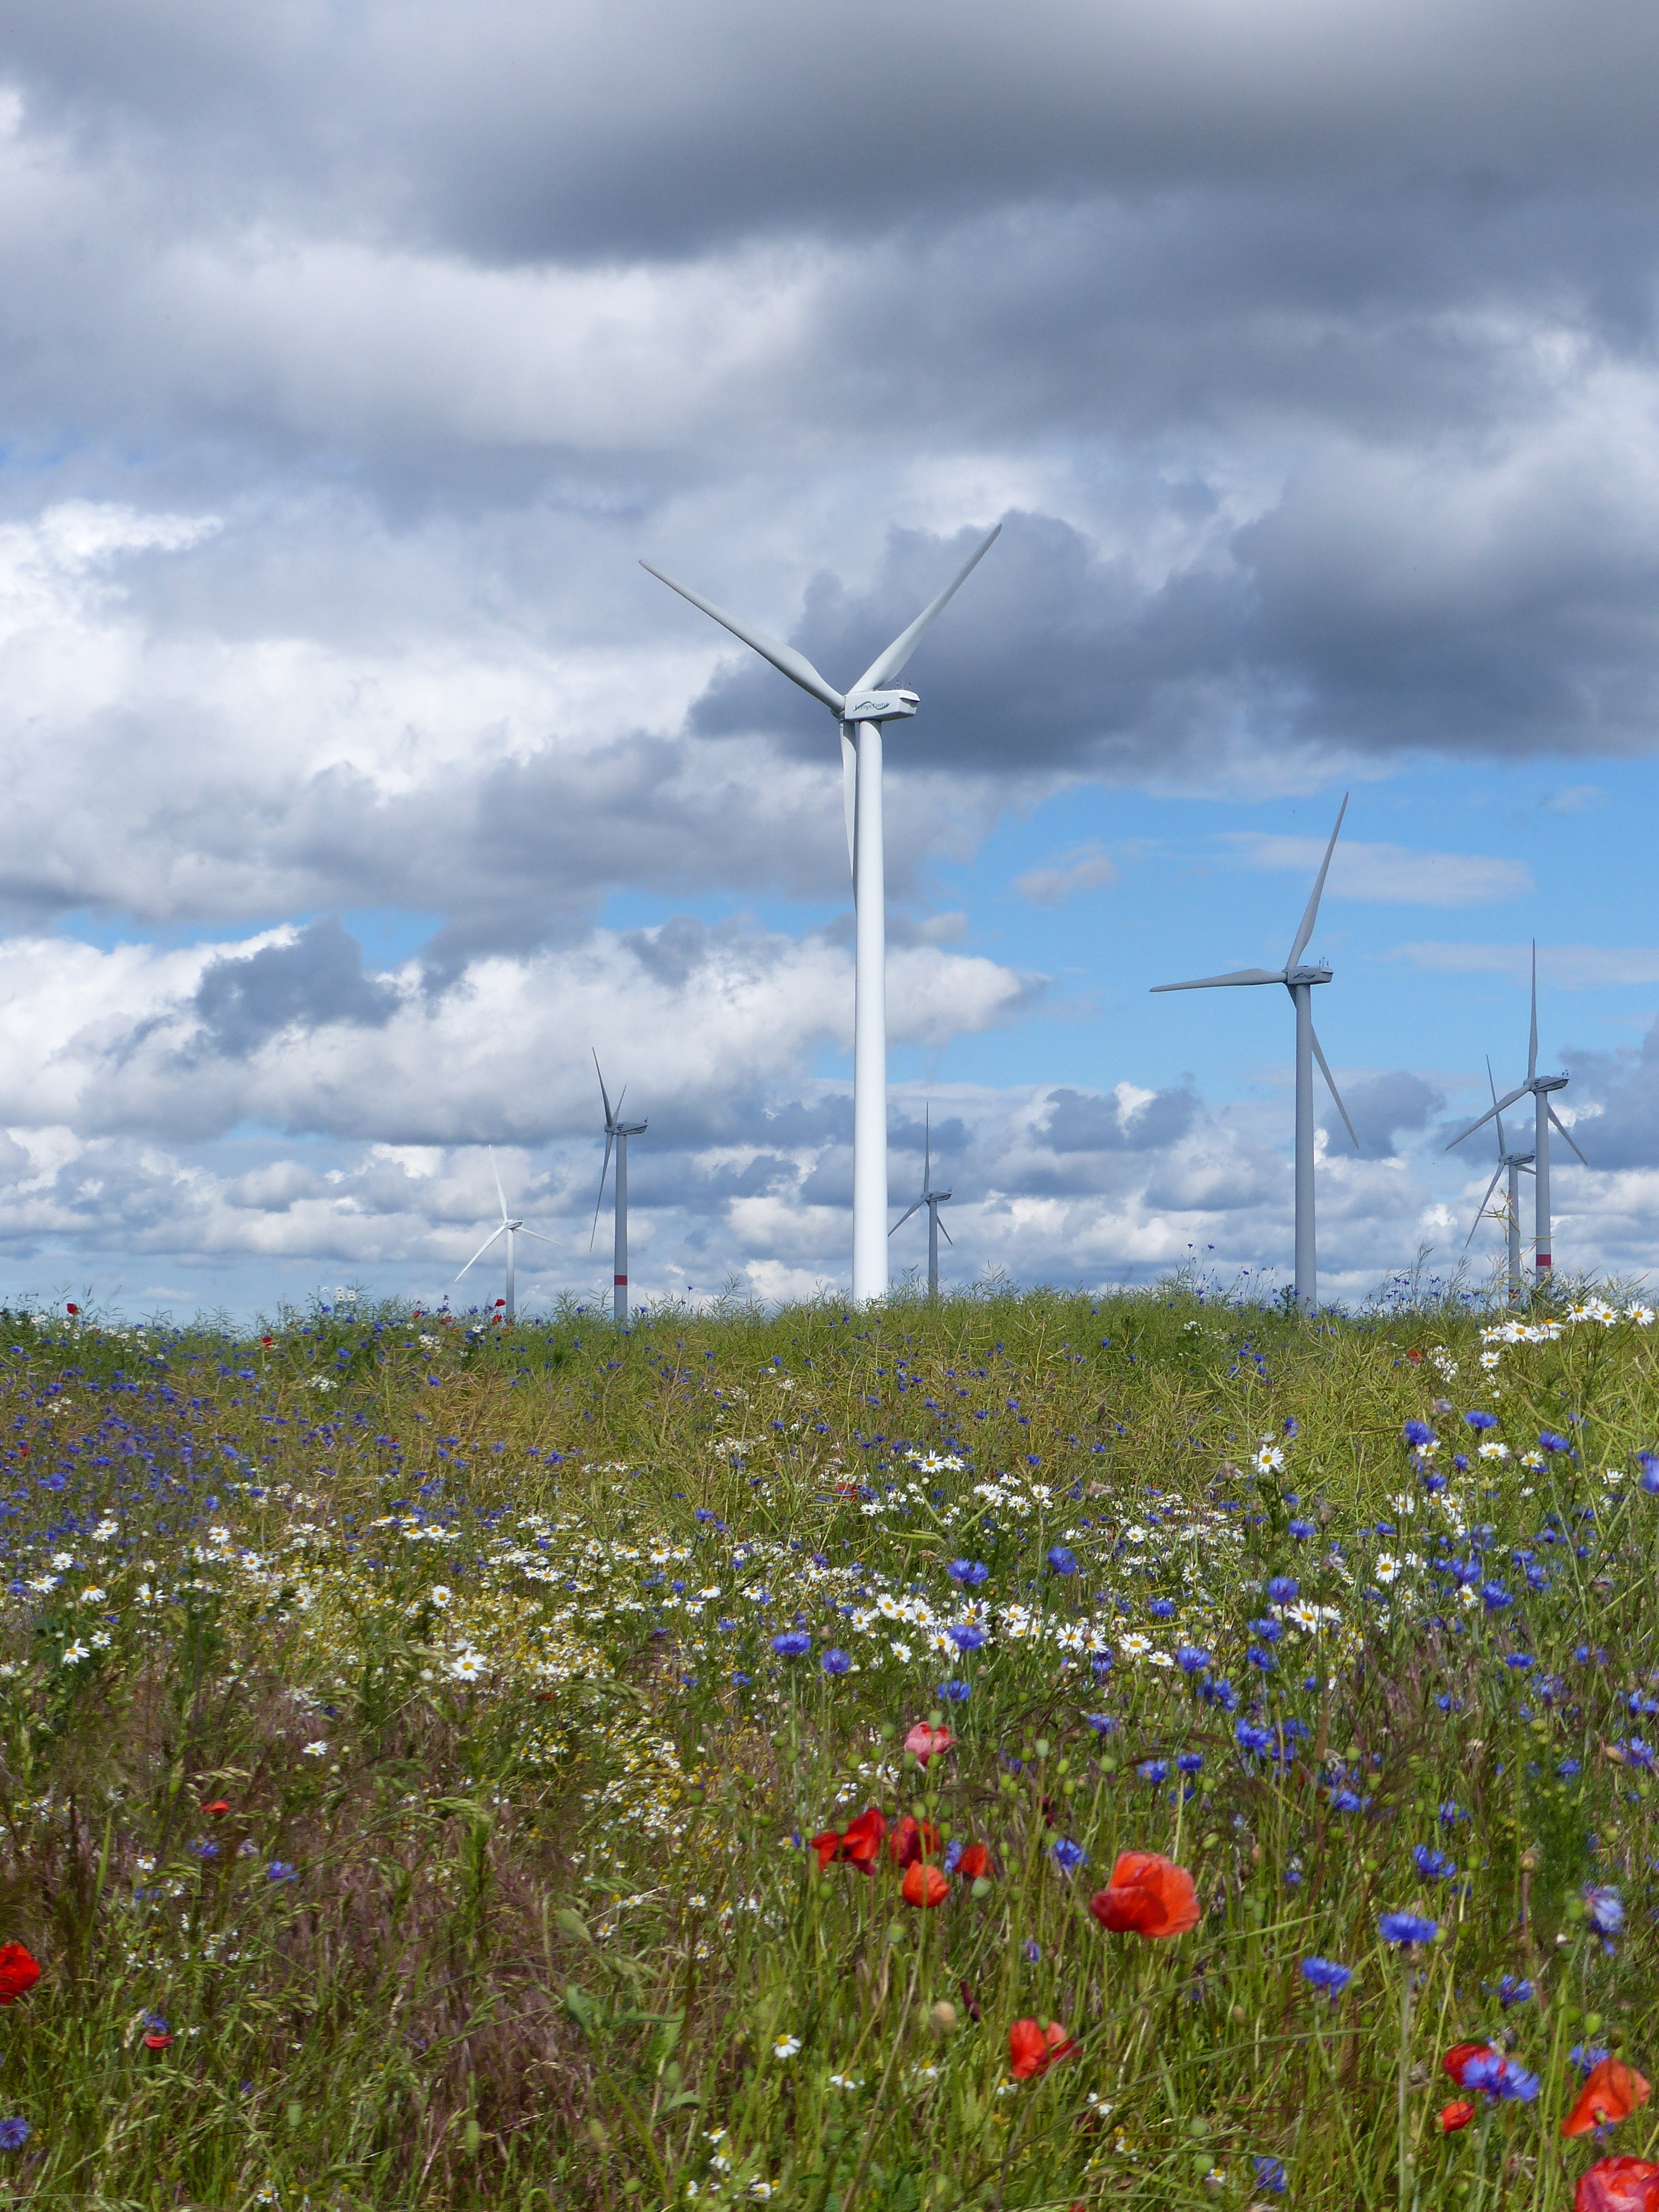
landscape, sky, field, meadow, prairie, windmill, wind, machine, environmental, wind turbine, plain, energy, flowers, power, clouds, grassland, wind farm, renewable